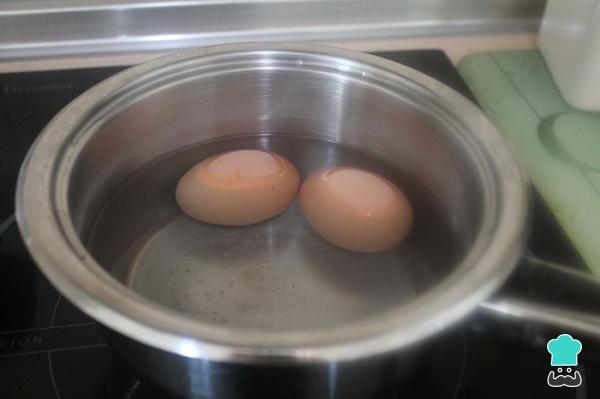
Ponemos a cocer los dos huevos al fuego cubiertos de agua durante 10 minutos a partir del momento de su ebullición. Dejamos enfriar refrescando con agua fría una vez cocidos.